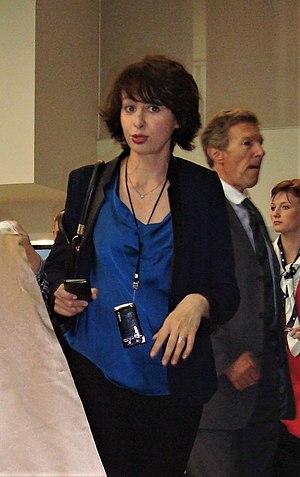
Valérie Bonneton, vedette et maman dans le film.
Venise n'est pas en Italie est une comédie française réalisée par Ivan Calbérac sortie en 2019. Le titre du film reprend le titre d'une chanson interprétée par Serge Reggiani et écrite par Claude Lemesle et Christian Piget en 1977. C'est également l'adaptation par Ivan Calbérac de son roman homonyme, sorti en 2015.